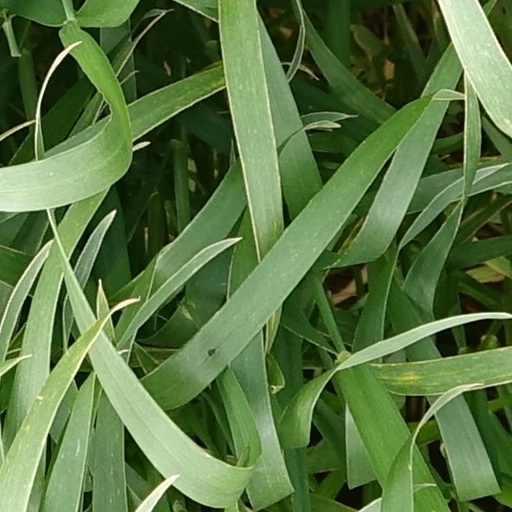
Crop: wheat